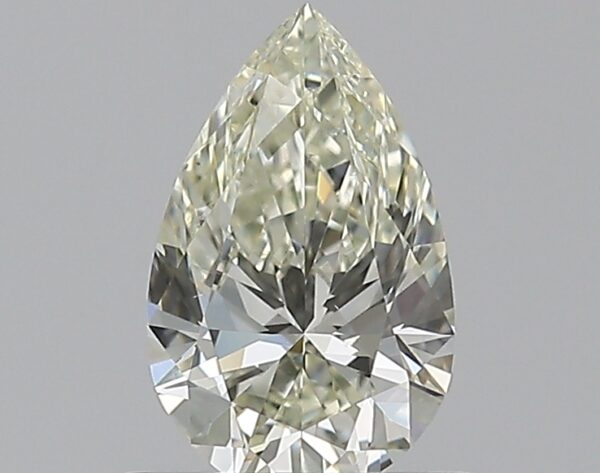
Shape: pear
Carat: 0.53
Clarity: VS1
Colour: L
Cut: EX
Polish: EX
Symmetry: VG
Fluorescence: N
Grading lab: GIA
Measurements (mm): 7.23 x 4.52 x 2.77